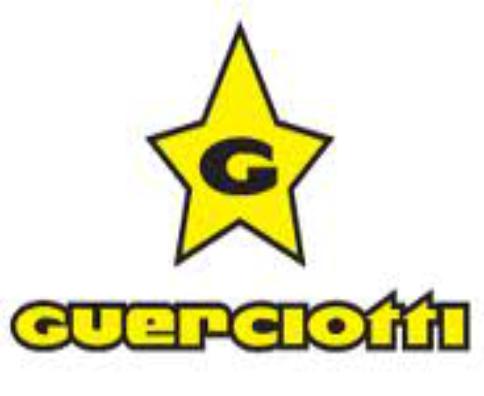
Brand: guerciotti
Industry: Transportation